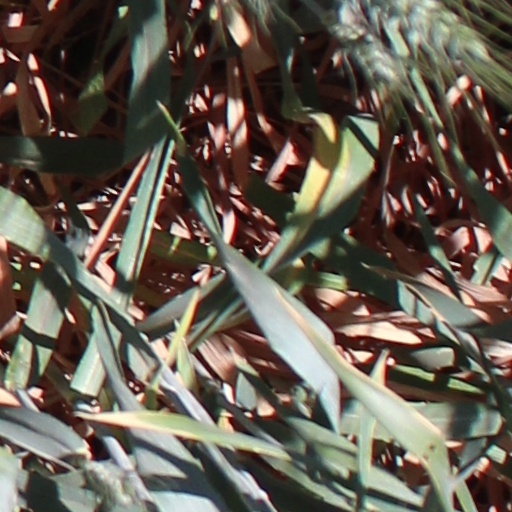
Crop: wheat